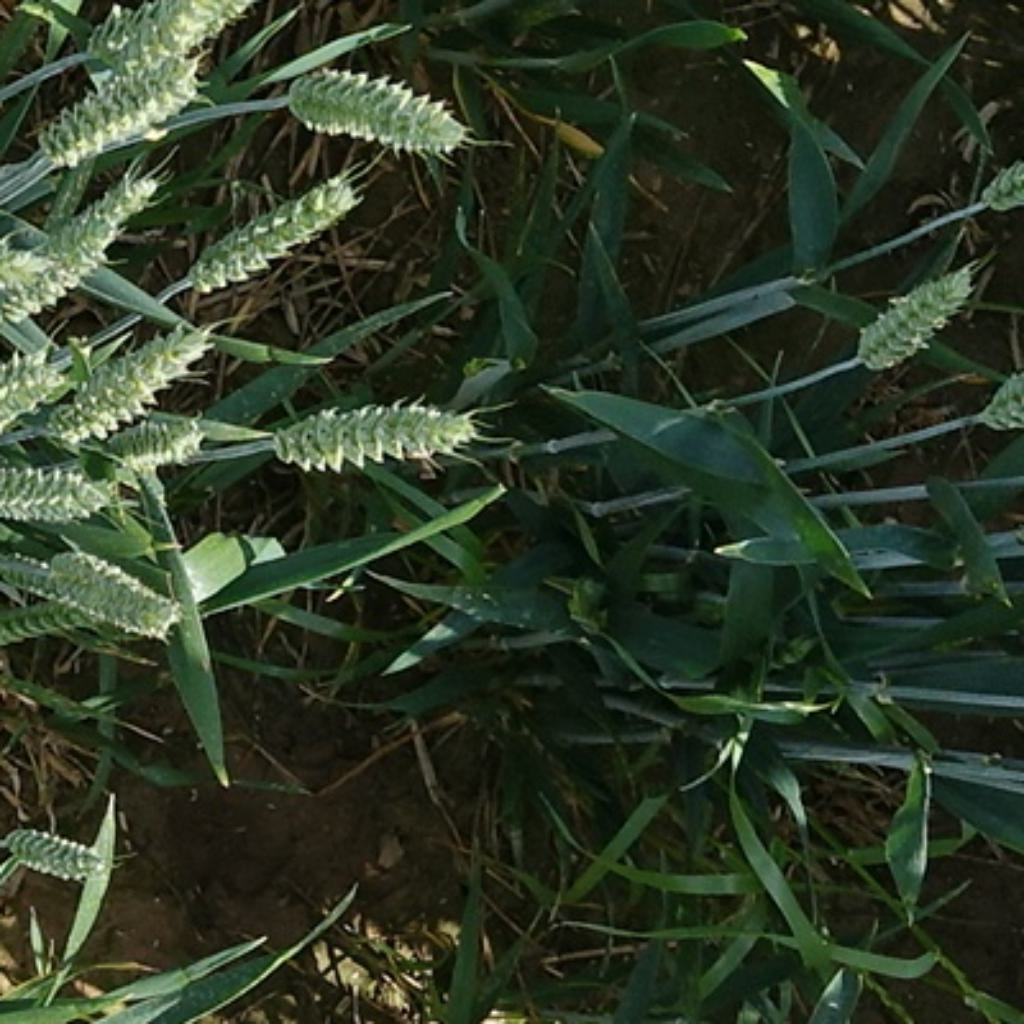
Country: France
Location: VLB
Wheat development stage: Filling